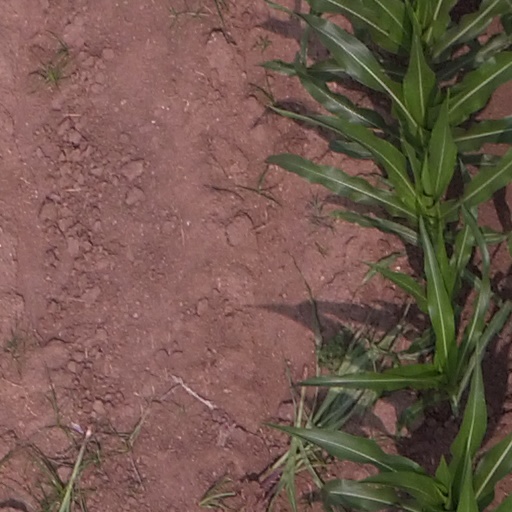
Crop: maize; corn